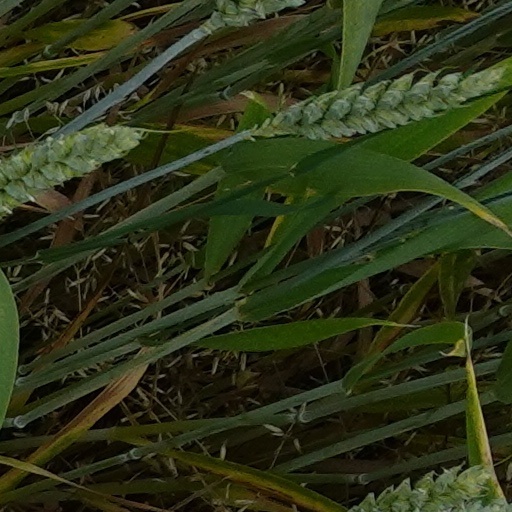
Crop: wheat